FNR regulon

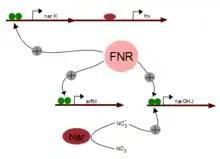
Regulation of Nar and arfM gene by FNR(activated)

Active FNR protein activates and represses target genes in response to anaerobiosis. It also represses the aerobic genes, cytochrome d and o oxidase, and NADH dehydrogenase II. It acts as a positive regulator of genes expressed under anaerobic fermentative conditions such as aspartase, formate hydrogenase, fumarate reductase, and pyruvate formate lyase.